Huot Automatic Rifle

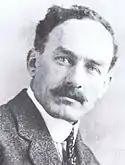
Joseph Alphonse Huot (1918)

That year, Joseph Huot, an engineer from Richmond, Quebec, adapted the Ross' straight-pull bolt action. His sample model, which shared 33 parts with the Ross Mark III, had a pneumatic piston parallel to the barrel, which moved a sleeve on the bolt backward, operating the action. To absorb excess energy, the bolt was buffered. The entire mechanism was sheathed in sheet metal. Huot copied the cooling system from the Lewis Gun, then standard in British Army service. It fed from a 25-round drum magazine. He filed Canadian patents; #193724 on 8 March 1917 (granted 4 November 1919) and #193725 on 13 November 1917.